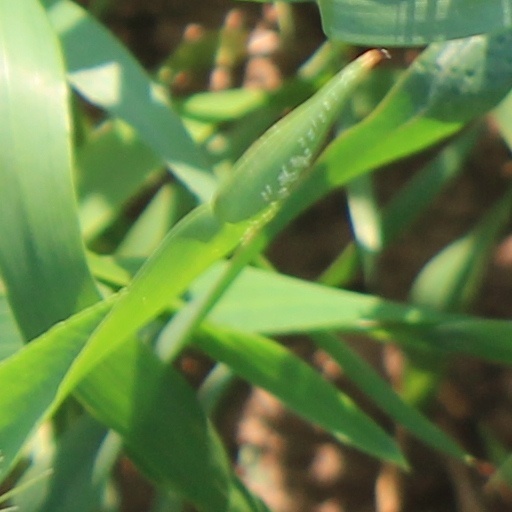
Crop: wheat